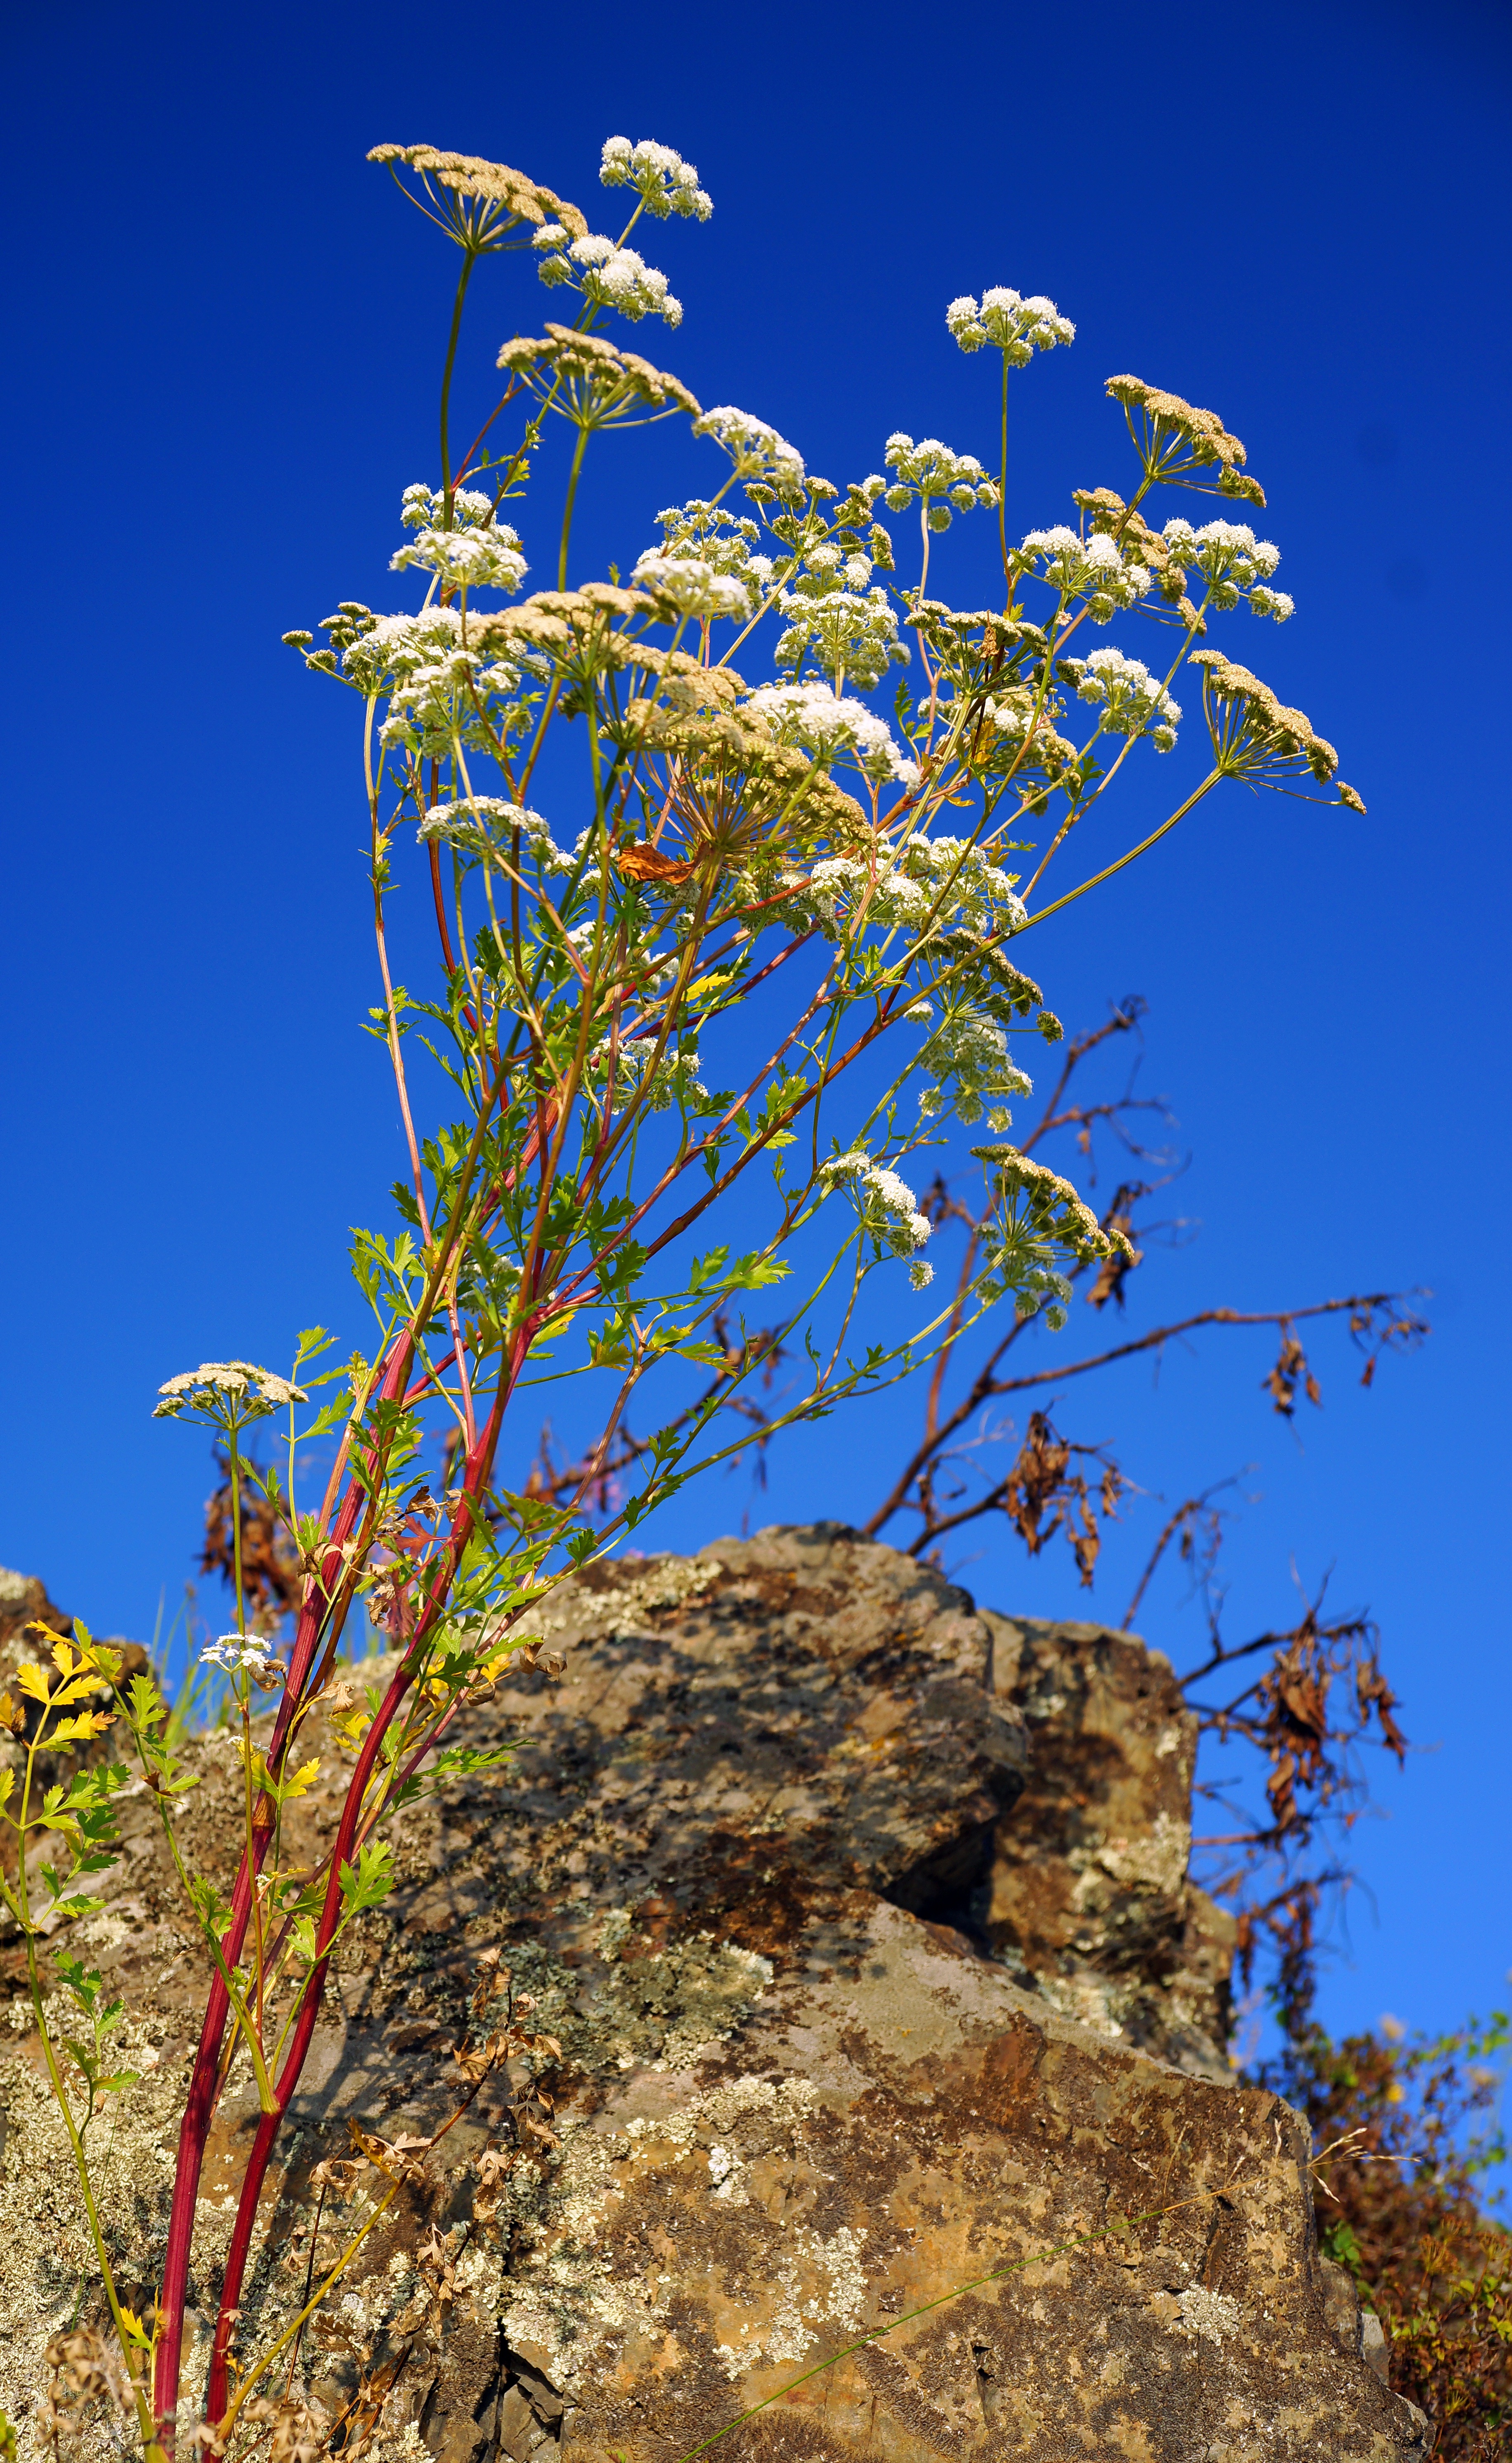
landscape, tree, nature, grass, branch, blossom, mountain, light, plant, sky, meadow, sunlight, morning, leaf, flower, summer, travel, wild, autumn, flora, blue sky, wildflower, flowers, rocks, mountains, siberia, mountain altai, the sun's rays, river bank, woody plant, land plant